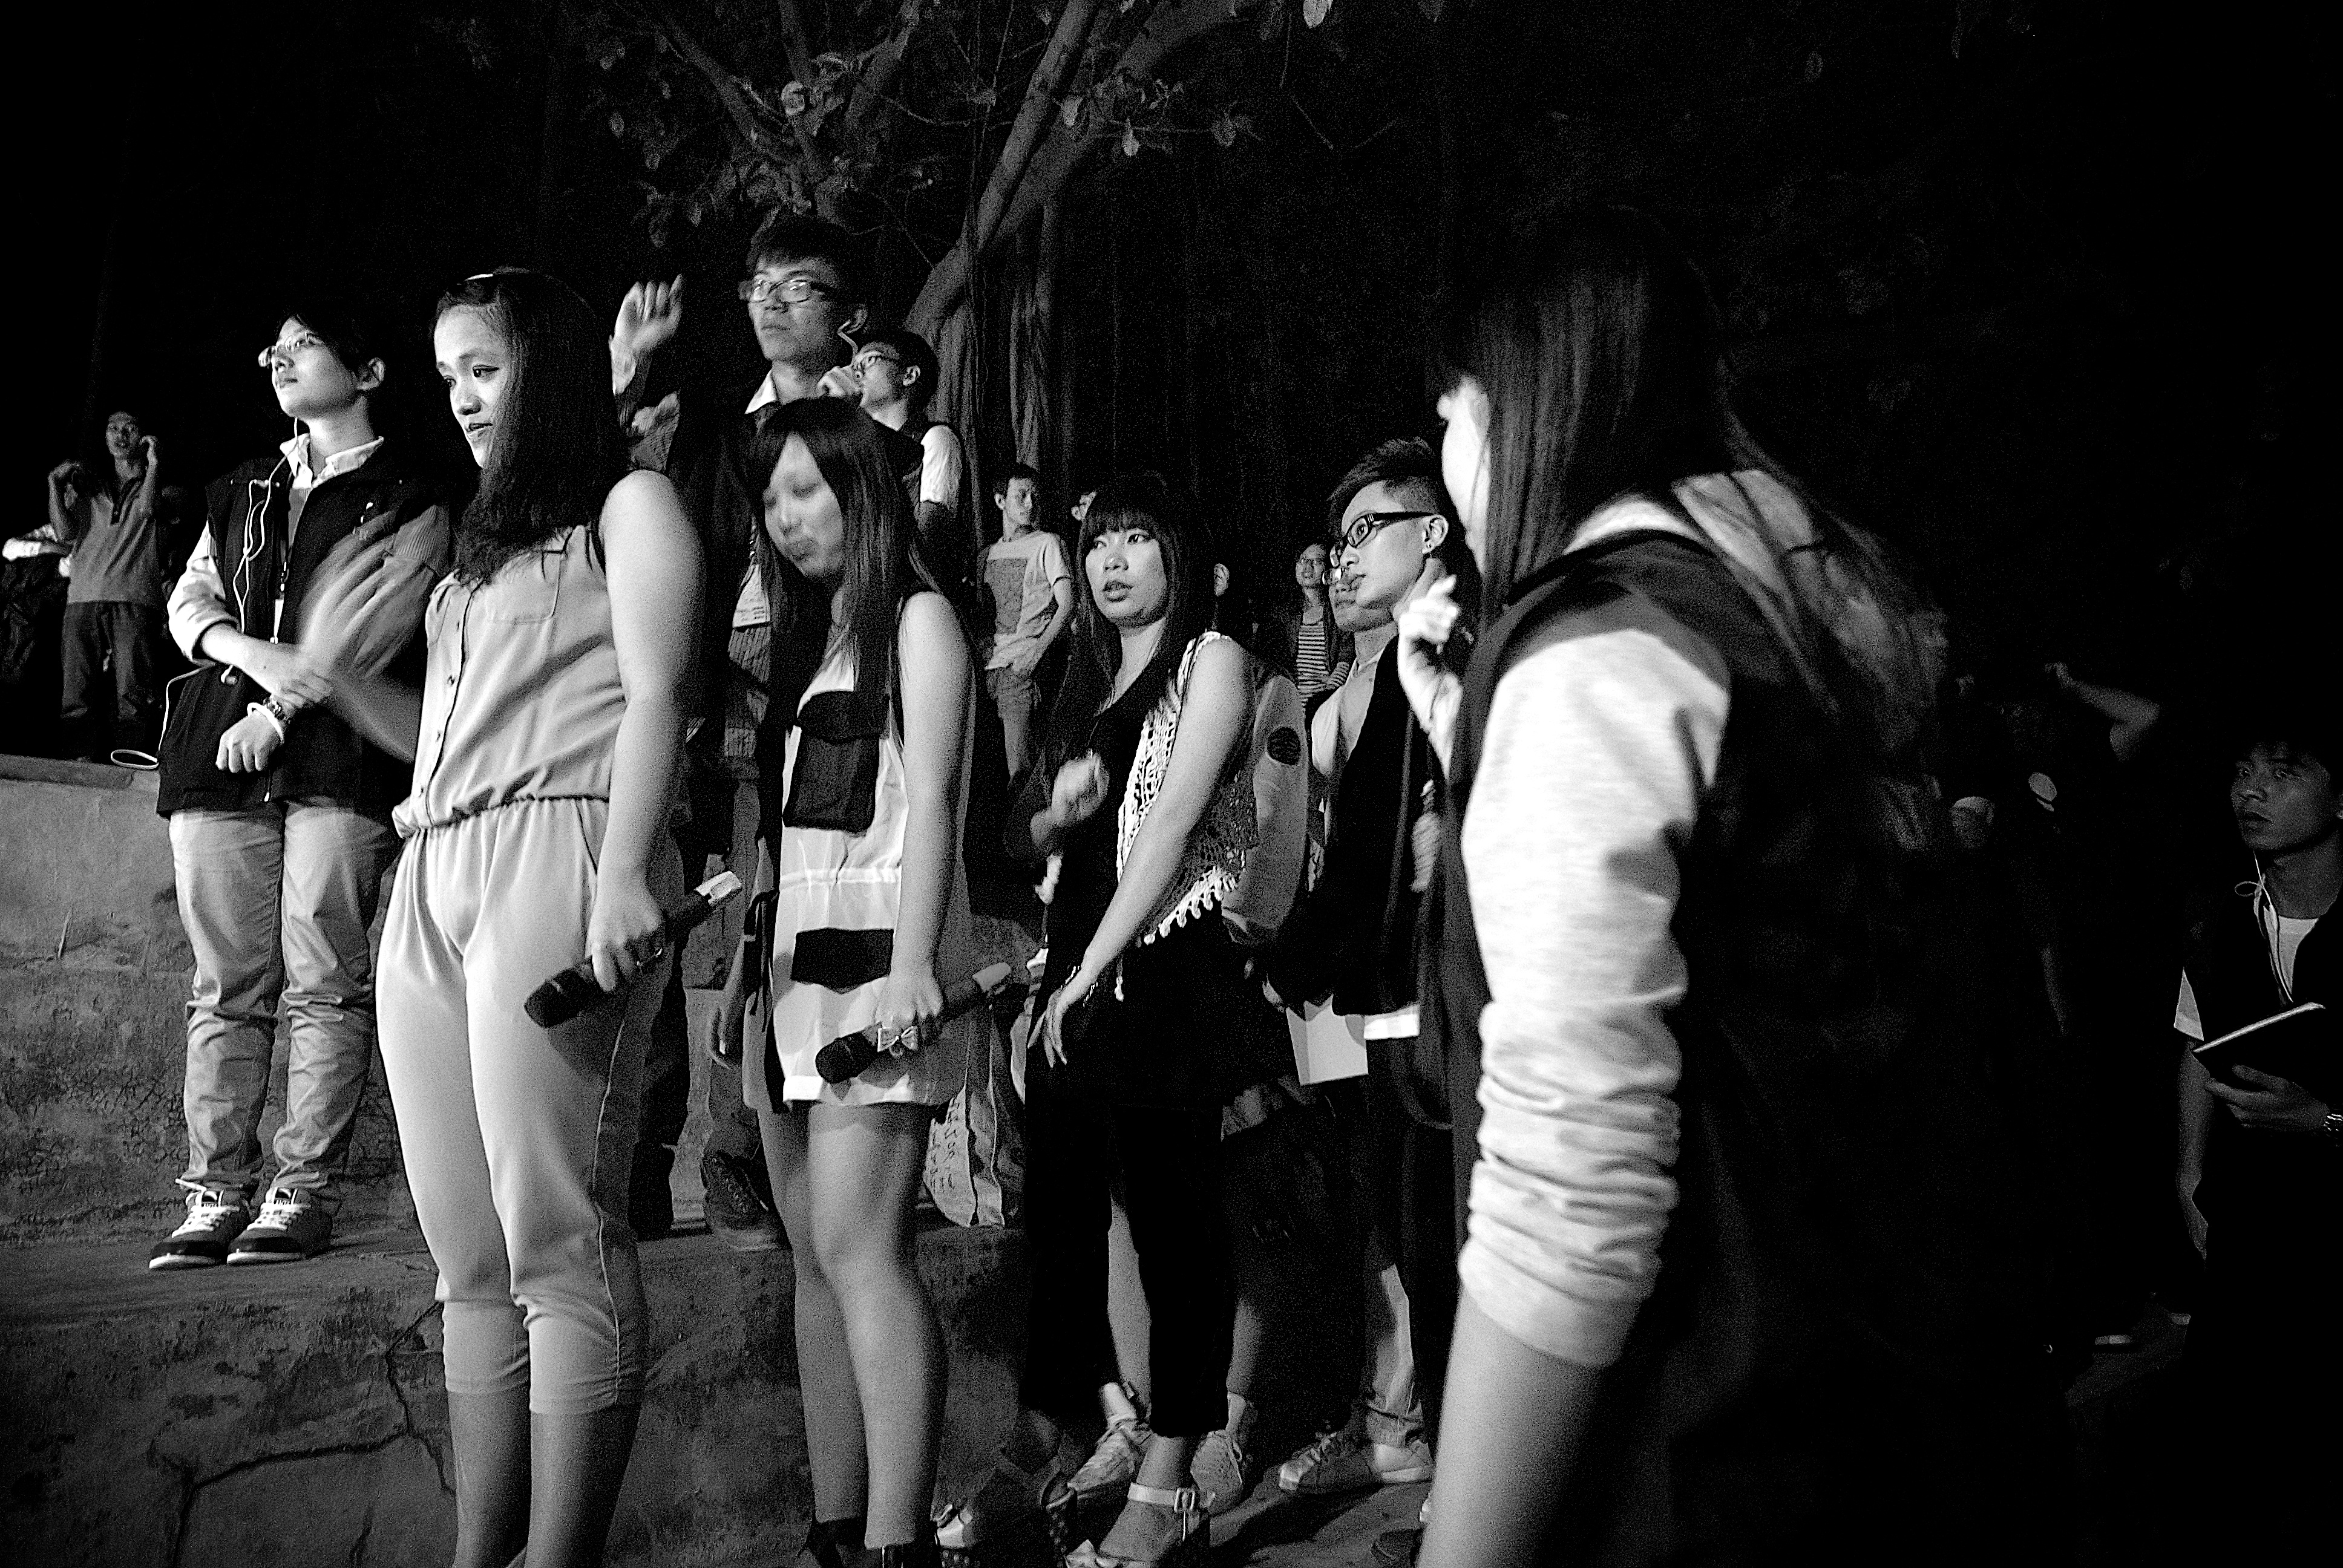
black and white, people, night, play, crowd, band, student, fashion, musician, black, monochrome, performance art, stage, performance, university, singing, photograph, collage, china, guangzhou, monochrome photography, social group, musical theatre